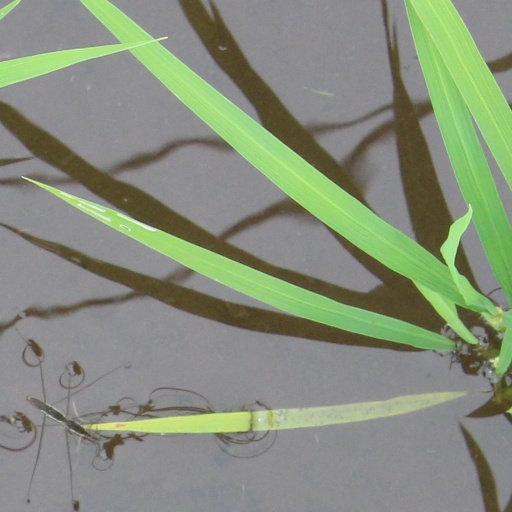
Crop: rice